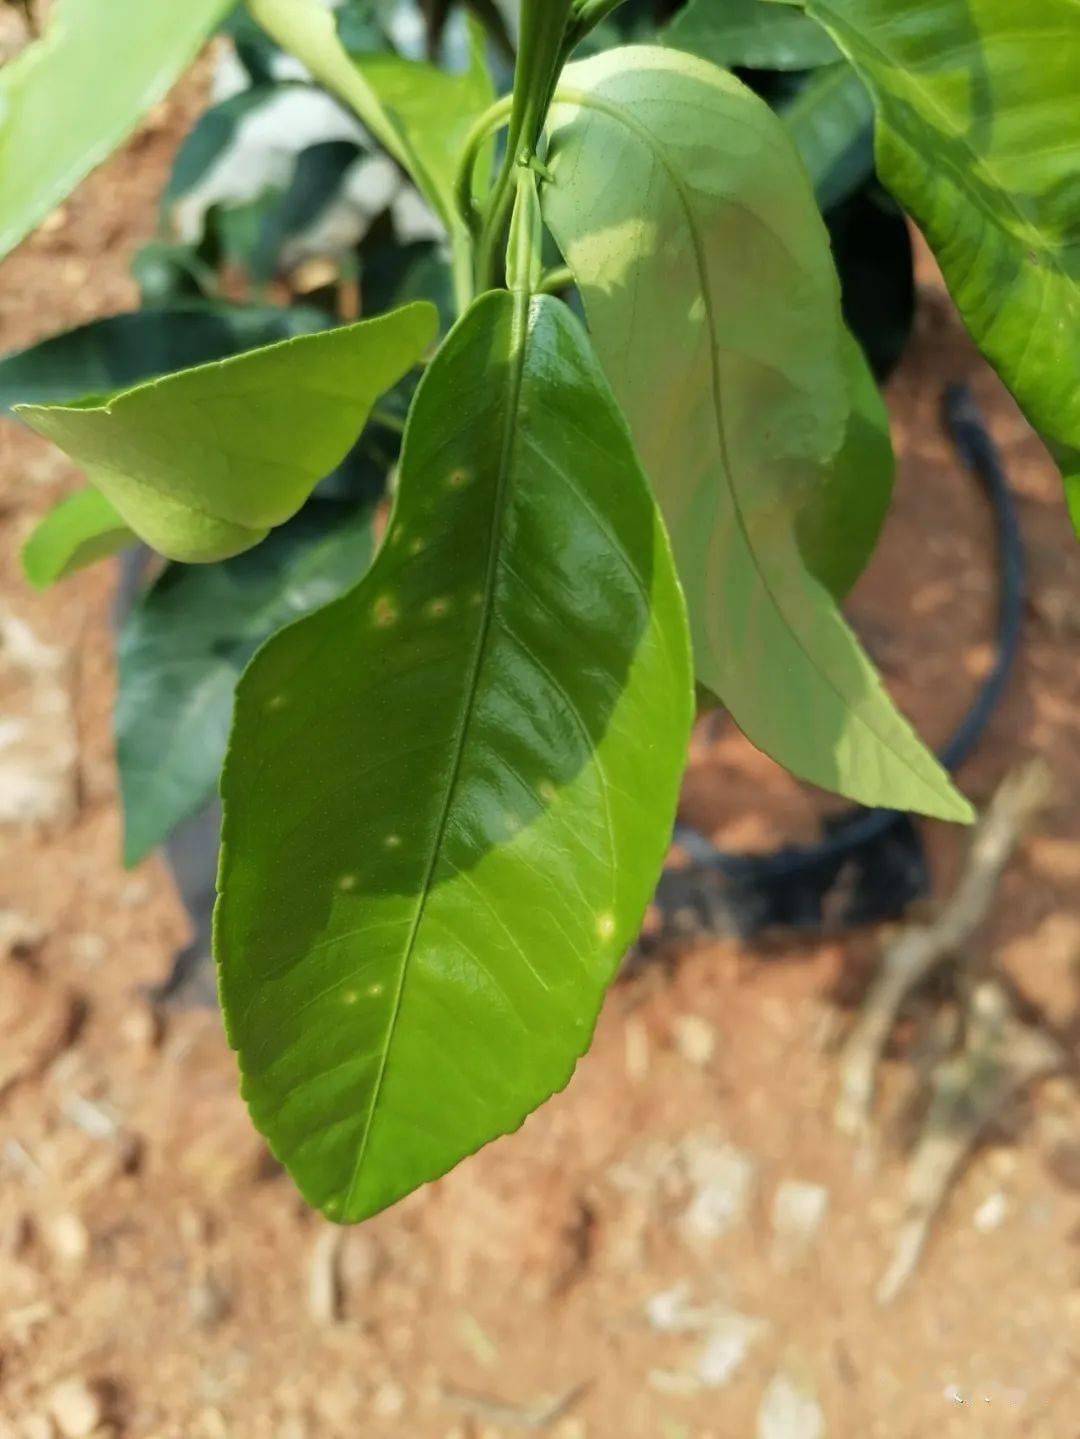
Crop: unknown
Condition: citrus_citrus_canker